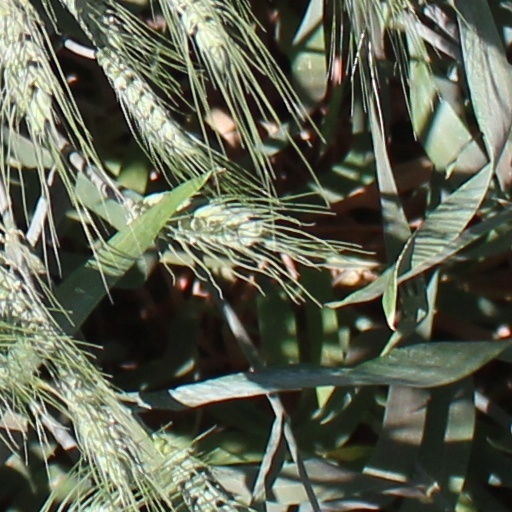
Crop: wheat